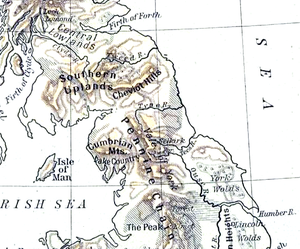
Le comté de Northumberland /nɔrˈθʌmbələnd/ est un important comté du nord de l'Angleterre qui remonte à l'époque anglo-saxonne. Il succède à l'ancien royaume de Northumbrie dont il n'occupe qu'une portion septentrionale.